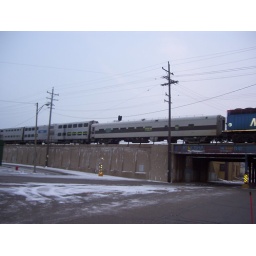
553 is back in the train that leaves Kenosha at 7:15 Caught it here crossing 56th street on 1-31-08